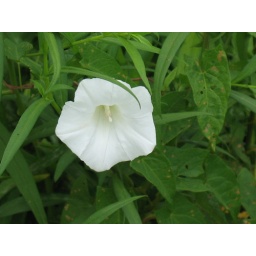
flower by the river